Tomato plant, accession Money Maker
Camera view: bottom (45 deg); turntable rotation: 240 degrees
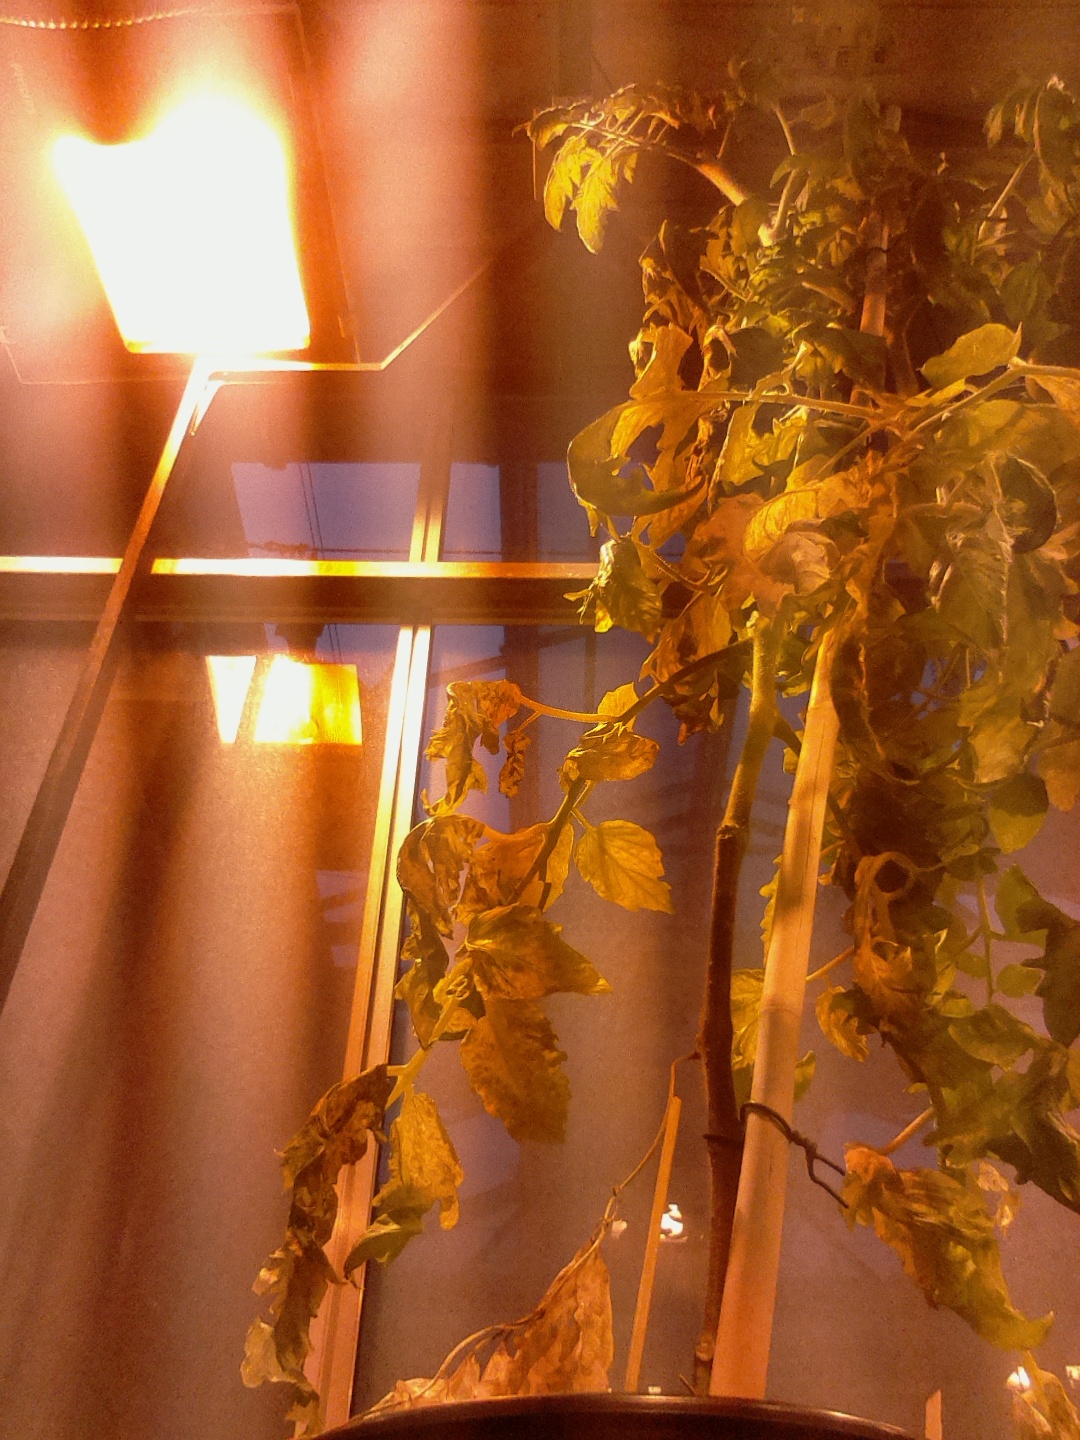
BBCH growth stage 75: 50%-60% of final fruit size